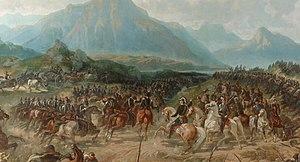
L'histoire de la Savoie de 1815 à 1860 commence avec la défaite de Napoléon à Waterloo, et le traité de Paris signé le 20 novembre 1815. Le duché de Savoie est rendu aux princes de Savoie, après vingt-trois ans d’occupation révolutionnaire puis napoléonienne. Cette restauration marque cependant le début d'un éloignement entre la population savoisienne et la dynastie de Savoie. En effet, l’application d'une monarchie autoritaire donne aux Savoyards le sentiment d’être une minorité au sein d’un ensemble italophone, et par-dessus tout, les tentatives d’unification de la péninsule italienne et leurs implications financières semblent être en décalage avec les préoccupations de la population savoyarde.
Camillo Paolo Filippo Giulio Benso, comte de Cavour, né à Turin le 10 août 1810 et décédé dans la même ville le 6 juin 1861, est un homme d'État piémontais, important partisan et acteur de l'unité italienne. Il est considéré, avec Giuseppe Garibaldi, Victor-Emmanuel II et Giuseppe Mazzini, comme l'un des « pères de la patrie » italienne.
1ᵉʳ janvier : émeutes à Milan pour protester contre l’augmentation du tabac, monopole d’État.